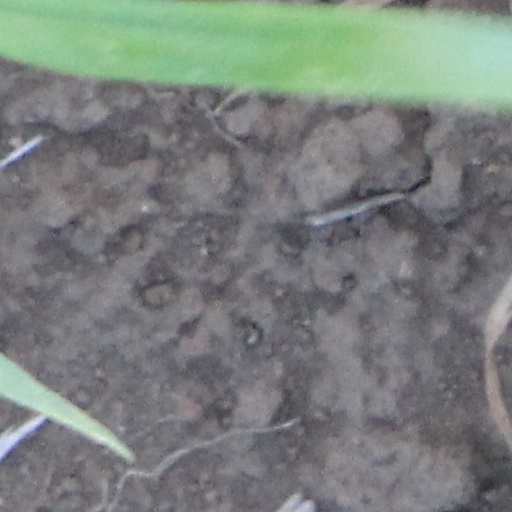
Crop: wheat